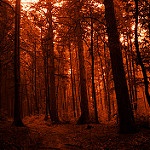
Label: forest